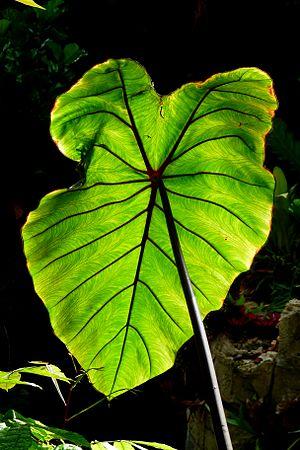
La feuille est, en morphologie végétale, l'organe spécialisé dans la photosynthèse chez les plantes vasculaires. Elle est insérée sur les tiges des plantes au niveau des nœuds. C'est aussi le siège de la respiration et de la transpiration. Les feuilles peuvent se spécialiser, notamment pour stocker des éléments nutritifs et de l'eau.